Nurbergen Zhumagaziyev

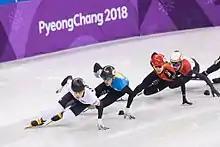
Zhumagaziyev "(second)" at the 2018 Winter Olympics

Nurbergen Batyrgalitovich Zhumagaziyev (born 29 November 1990 in Oral, Kazakhstan) is a Kazakh male short track speed skater.